The Golden Legend (cantata)

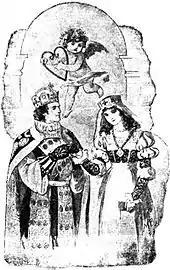
The Prince and Elsie – illustration to Longfellow's poem

Scene one depicts Prince Henry of Hoheneck at his Castle of Vautsberg on the Rhine being tempted by Lucifer. Henry has been stricken with a strange malady, and the famous physicians of Salerno have told him that the only cure is the blood of a maiden who shall, of her own free will, consent to die for his sake. Viewing this as unlikely, he gives way to despair and allows Lucifer, disguised as a travelling physician, to administer alcohol to him in such measure that he is deprived of his position in society and power as a ruler, and becomes an outcast.